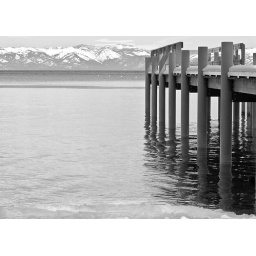
Pier, lake Tahoe & snowy mountain in winter